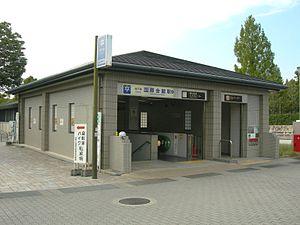
Kokusaikaikan est une station du métro de Kyoto sur la ligne Karasuma dans l'arrondissement de Sakyō à Kyoto.